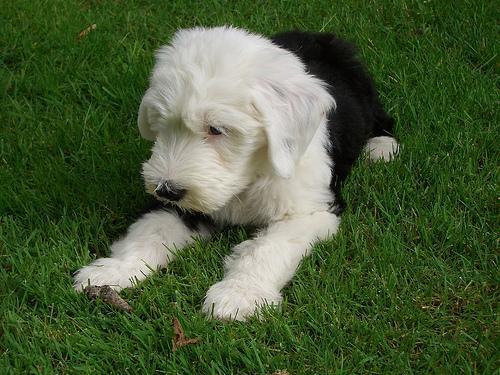
Old_English_sheepdog